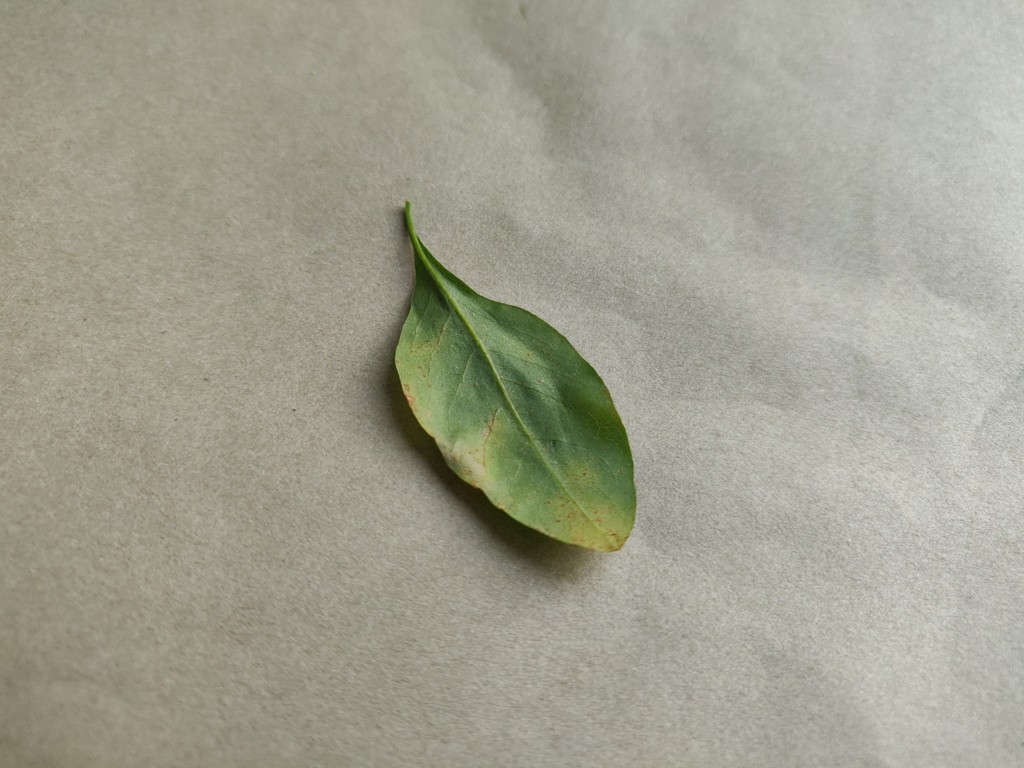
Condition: Unhealthy
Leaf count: single
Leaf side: back